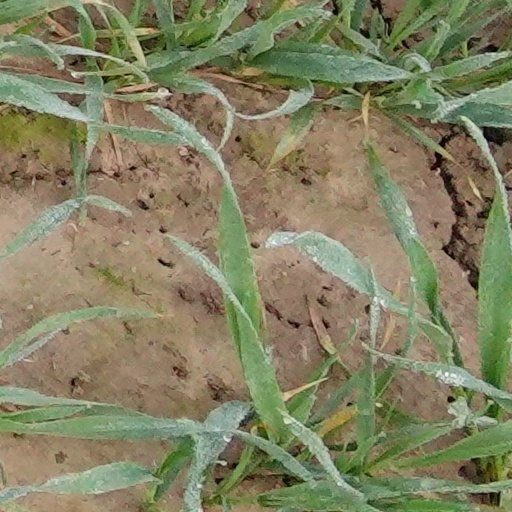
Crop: wheat